Gregg Nibert

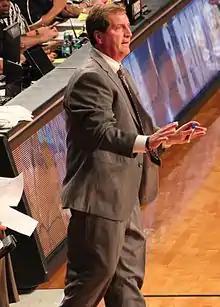
Nibert in 2013

Gregg Nibert (born July 20, 1957) is the former head men's basketball coach at Presbyterian College. He is the all-time winningest coach in Blue Hose history. He resigned April 12, 2017 after 28 seasons as head coach.